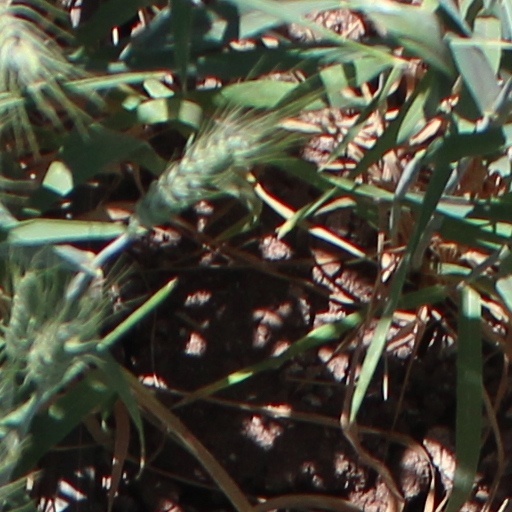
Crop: wheat